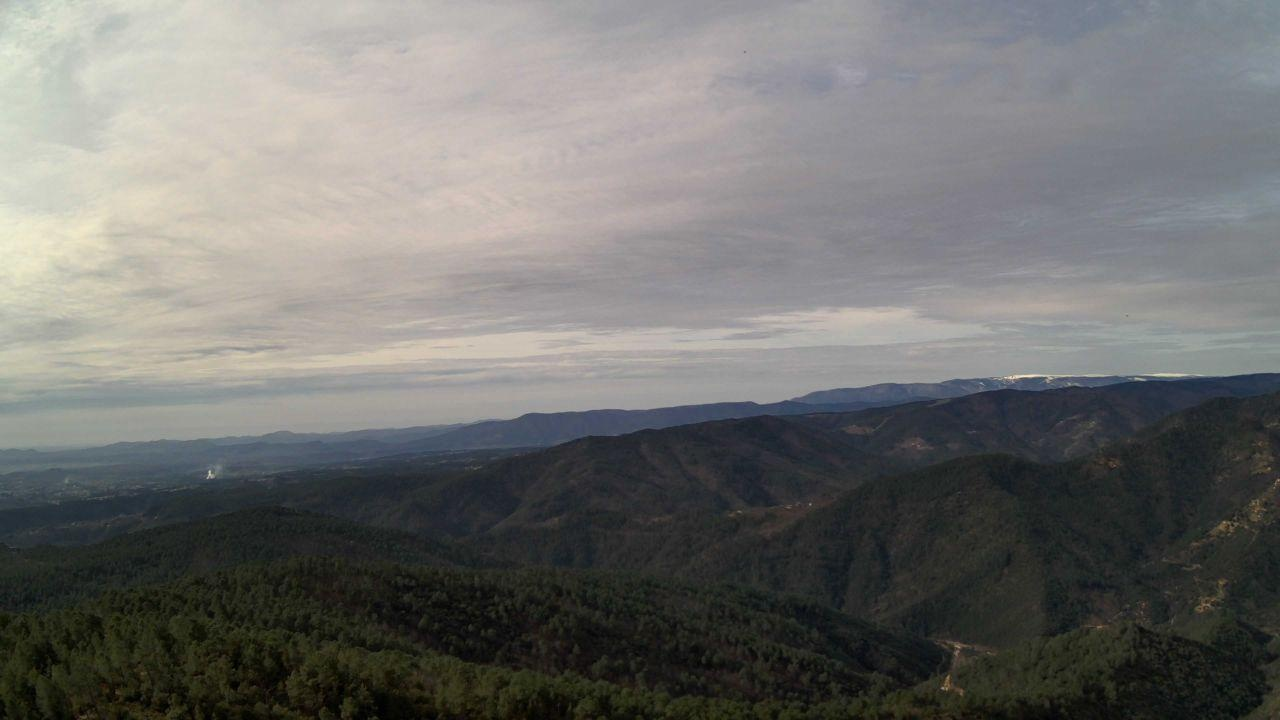
Fire: no
Smoke: yes